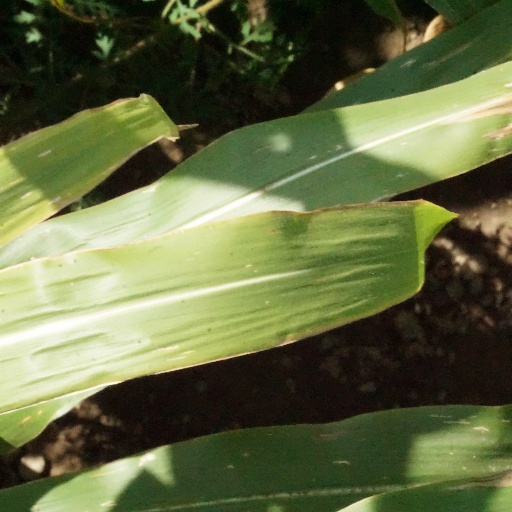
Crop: maize; corn